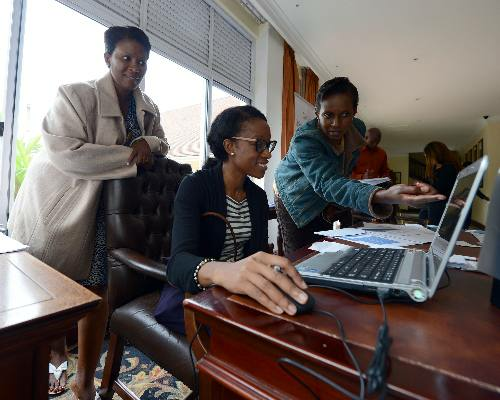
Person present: Yes